Jean Alesi

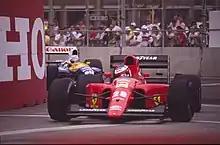
Alesi at the 1991 US GP, driving for Ferrari

Alesi initially signed a contract with Williams for the 1991 season. However due to Williams delaying the announcement of his signature with the reasoning eventually given they were pursuing Ayrton Senna, Alesi eventually grew tired of the constant delays, as a result he then opted instead to sign for Ferrari as the second driver alongside fellow countryman Alain Prost, and the Ferrari team had to pay Williams a fine of four million dollars. The move to Ferrari initially appeared to be a logical choice from a results perspective too, for Alain Prost had mounted a serious world championship challenge at Ferrari the previous year, and the 1991 Ferrari set good lap times in winter testing.